Allen George Newman

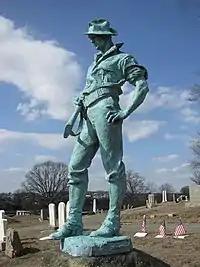
"The Hiker" (1904, cast 1912), North Burial Ground, Providence, Rhode Island

Allen George Newman III (August 28, 1875 – February 2, 1940) was an American sculptor, best known for his statue ""The Hiker"".